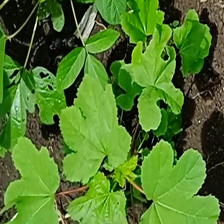
Weed species: Little_Mallow(Malva parviflora)